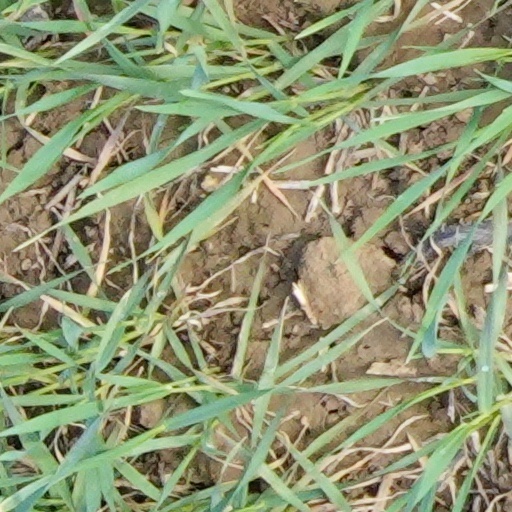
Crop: wheat